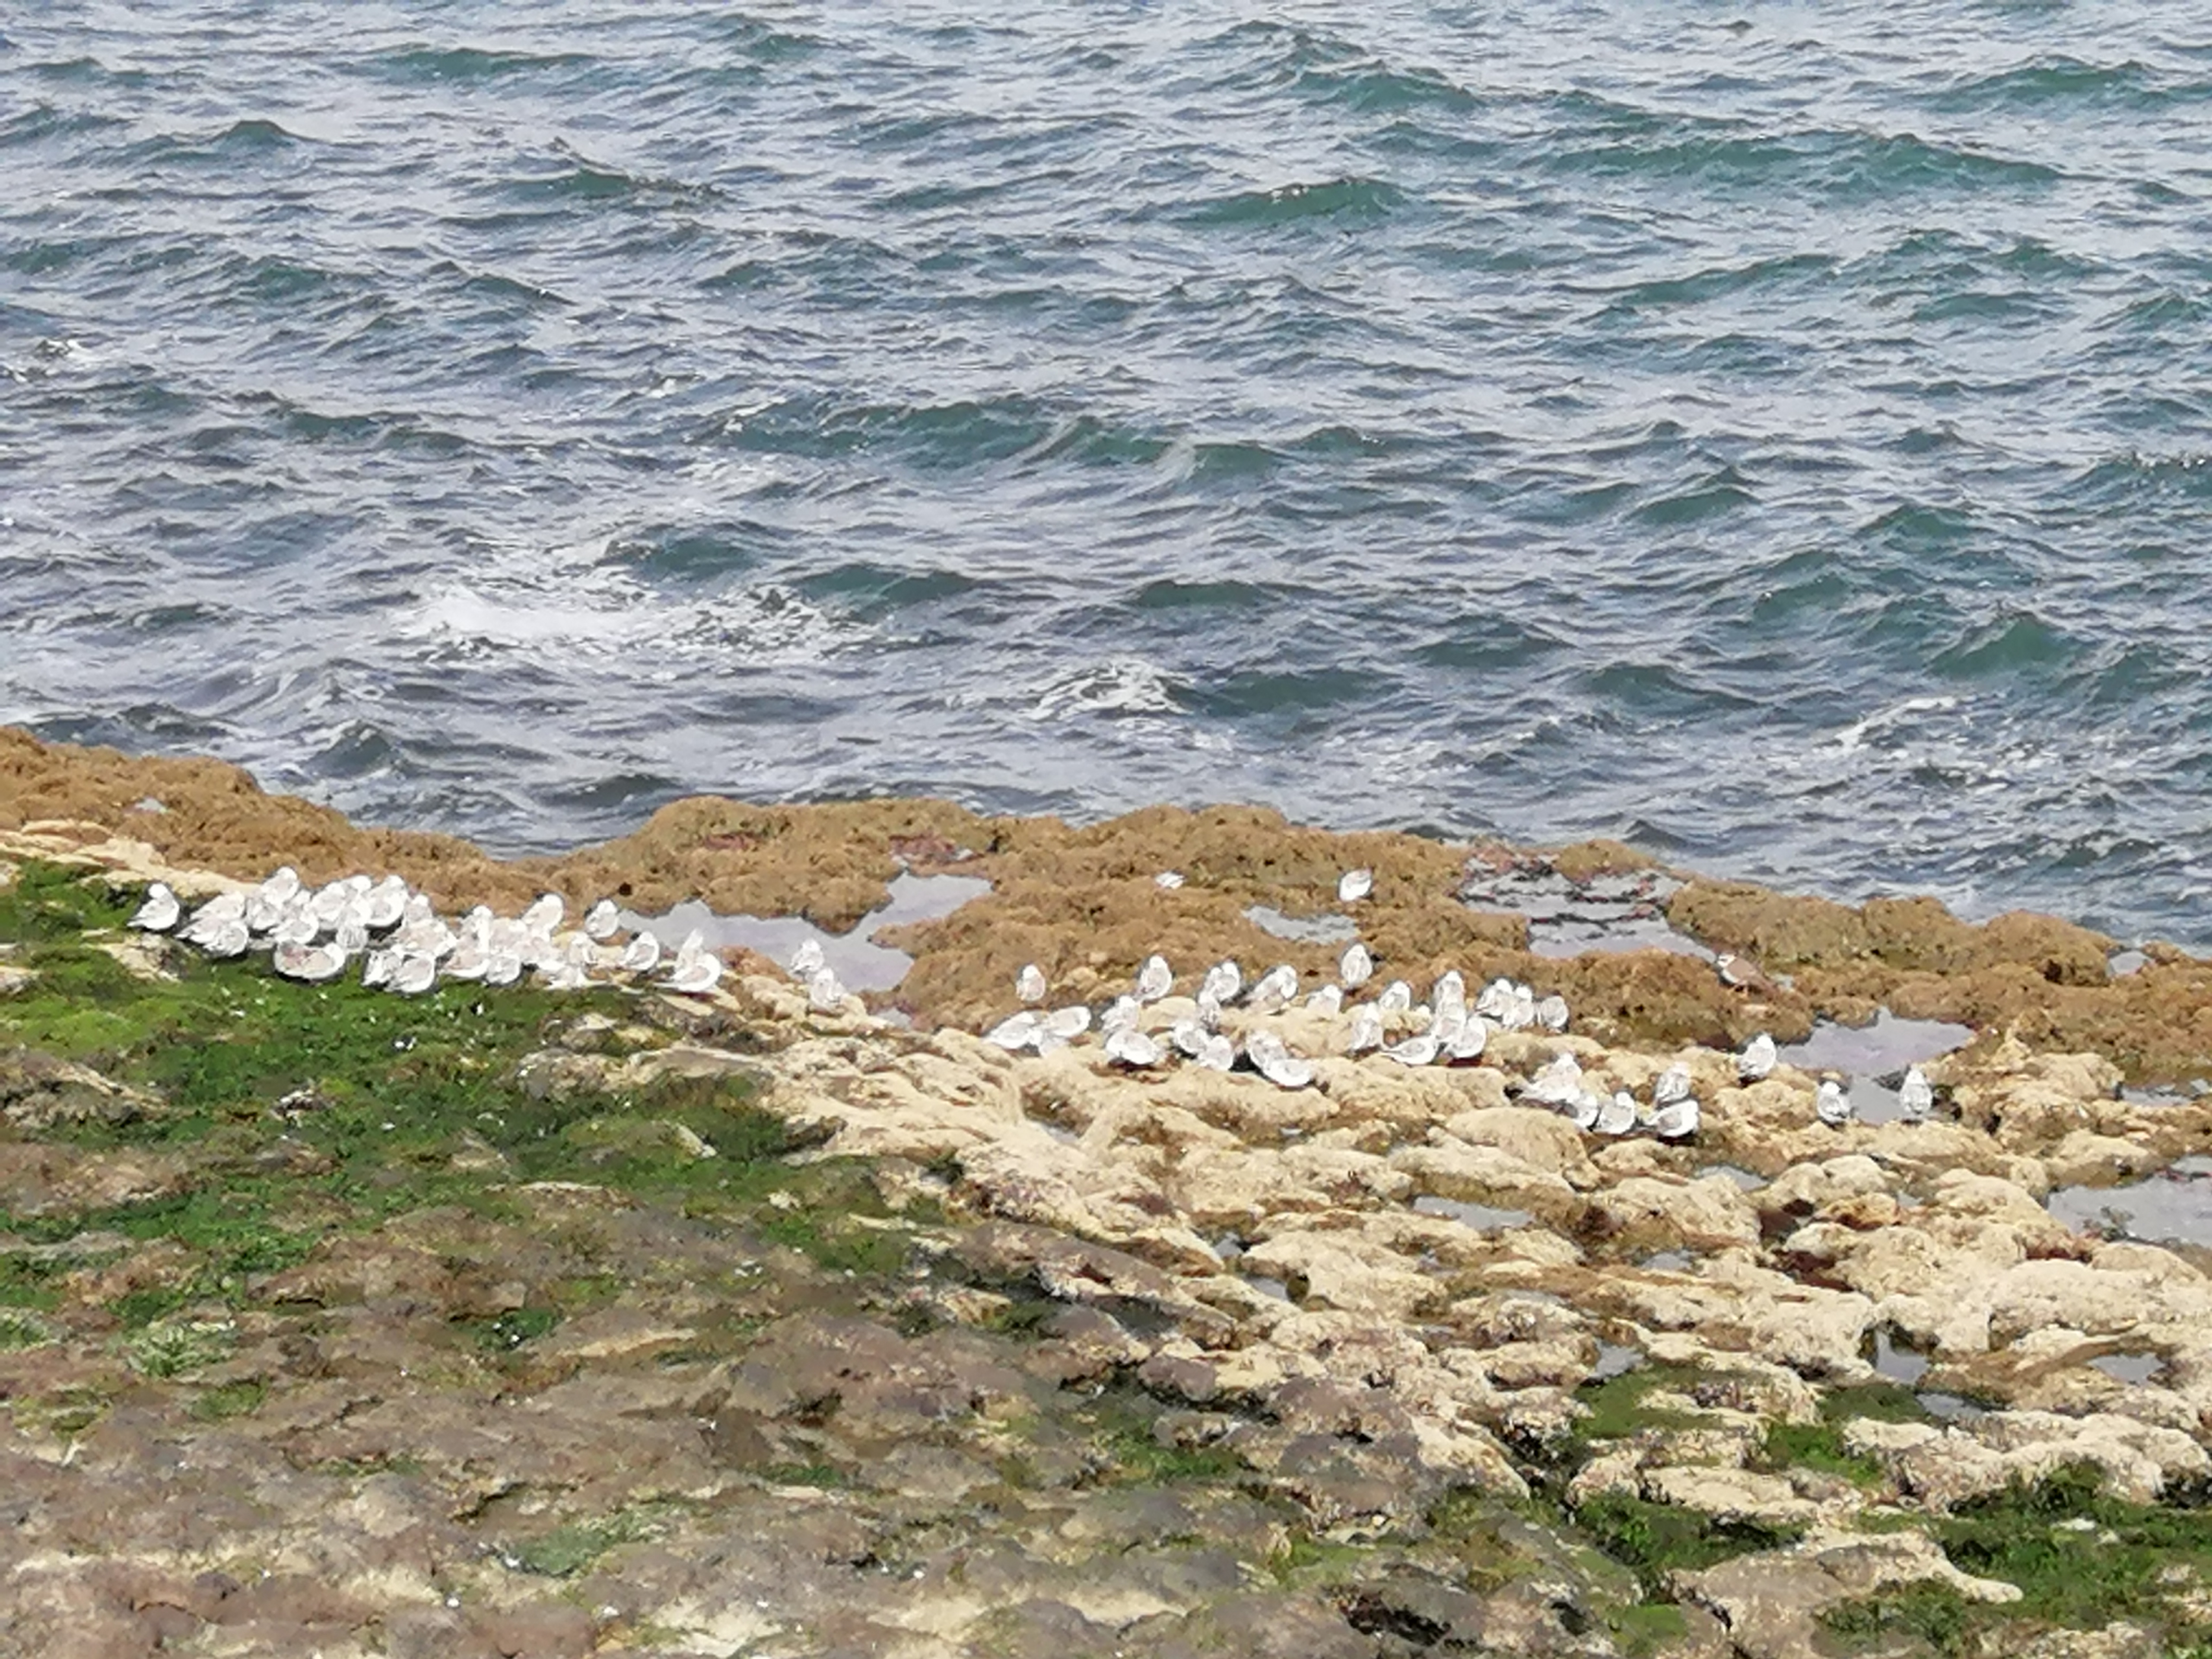
baby, seagull, birds, water, beach, blue, vertebrate, bird, coastal and oceanic landforms, bedrock, lake, bank, grass, shore, seabird, headland, wind wave, beak, plant, geology, coast, wood, rock, ocean, water bird, bay, cape, wave, wildlife, klippe, soil, cliff, Raised beach, charadriiformes, promontory, sea, algae, tundra, sound, inlet, horizon